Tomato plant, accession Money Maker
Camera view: horizontal (90 deg, fisheye); turntable rotation: 210 degrees
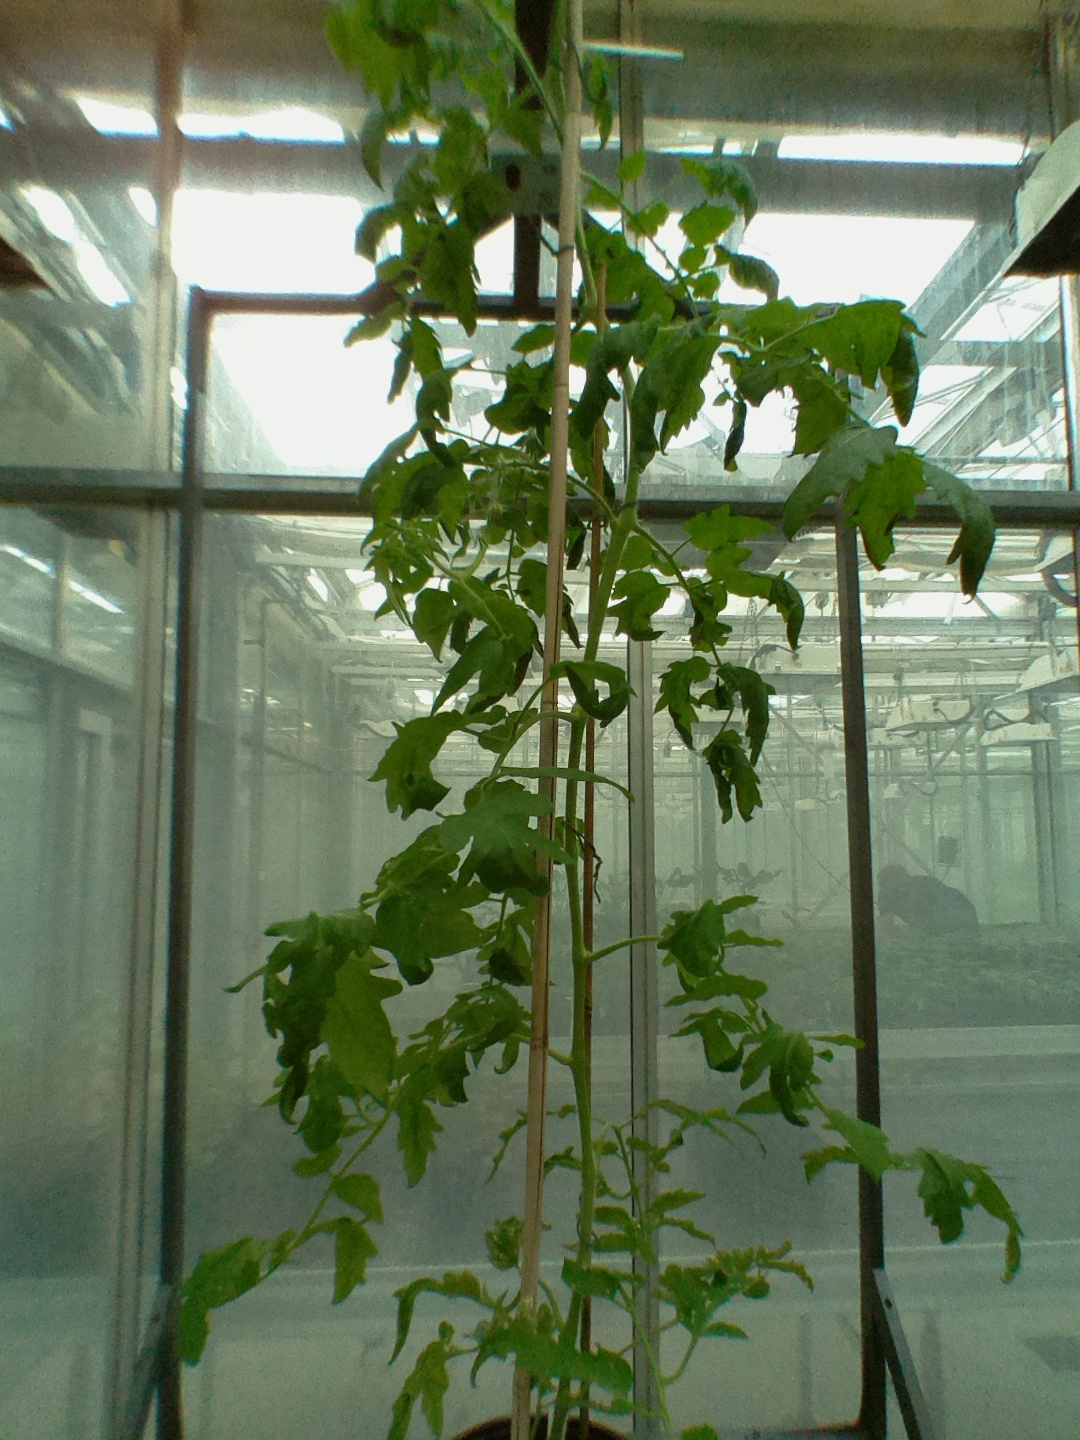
BBCH growth stage 70: Fruits at the main stem or branches visibles